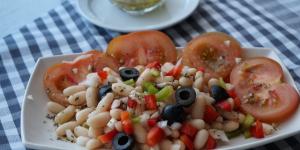
ensalada de judias blancas con tomate